Intel Core 2

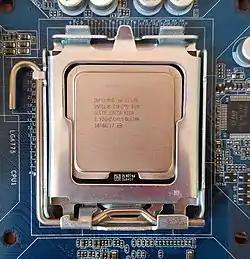
An Intel Core 2 Duo E7500 "Wolfdale-3M"

With the release of the Core 2 processor, the abbreviation "C2" has come into common use, with its variants "C2S" (the present Core 2 Solo) "C2D" (the present Core 2 Duo), and "C2Q", "C2E" to refer to the Core 2 Quad and Core 2 Extreme processors respectively. "C2QX" stands for the Extreme-Editions of the Quad (such as QX6700, QX6800, QX6850).